AA battery

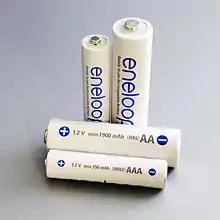
Panasonic Eneloop 1.2 volt NiMH rechargeable cells in AA and AAA

nickel–cadmium (NiCd) with a capacity of roughly 600–1,000 mAh, nickel–metal hydride (NiMH) in various capacities of 600–2,750 mAh and lithium-ion. NiCd and NiMH provide 1.2 V; lithium-ion chemistry has a nominal voltage of 3.6–3.7 volts, and AA-sized cells of this voltage are coded 14500 rather than AA. AA-sized lithium-ion cells with circuitry to reduce the voltage to the 1.5V of standard replaceable cells are also made.